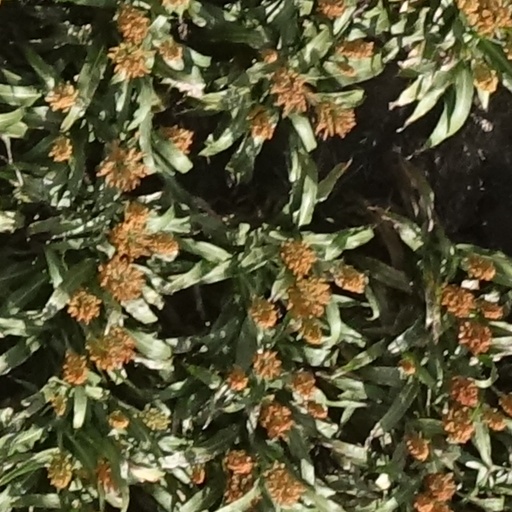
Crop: sorghum